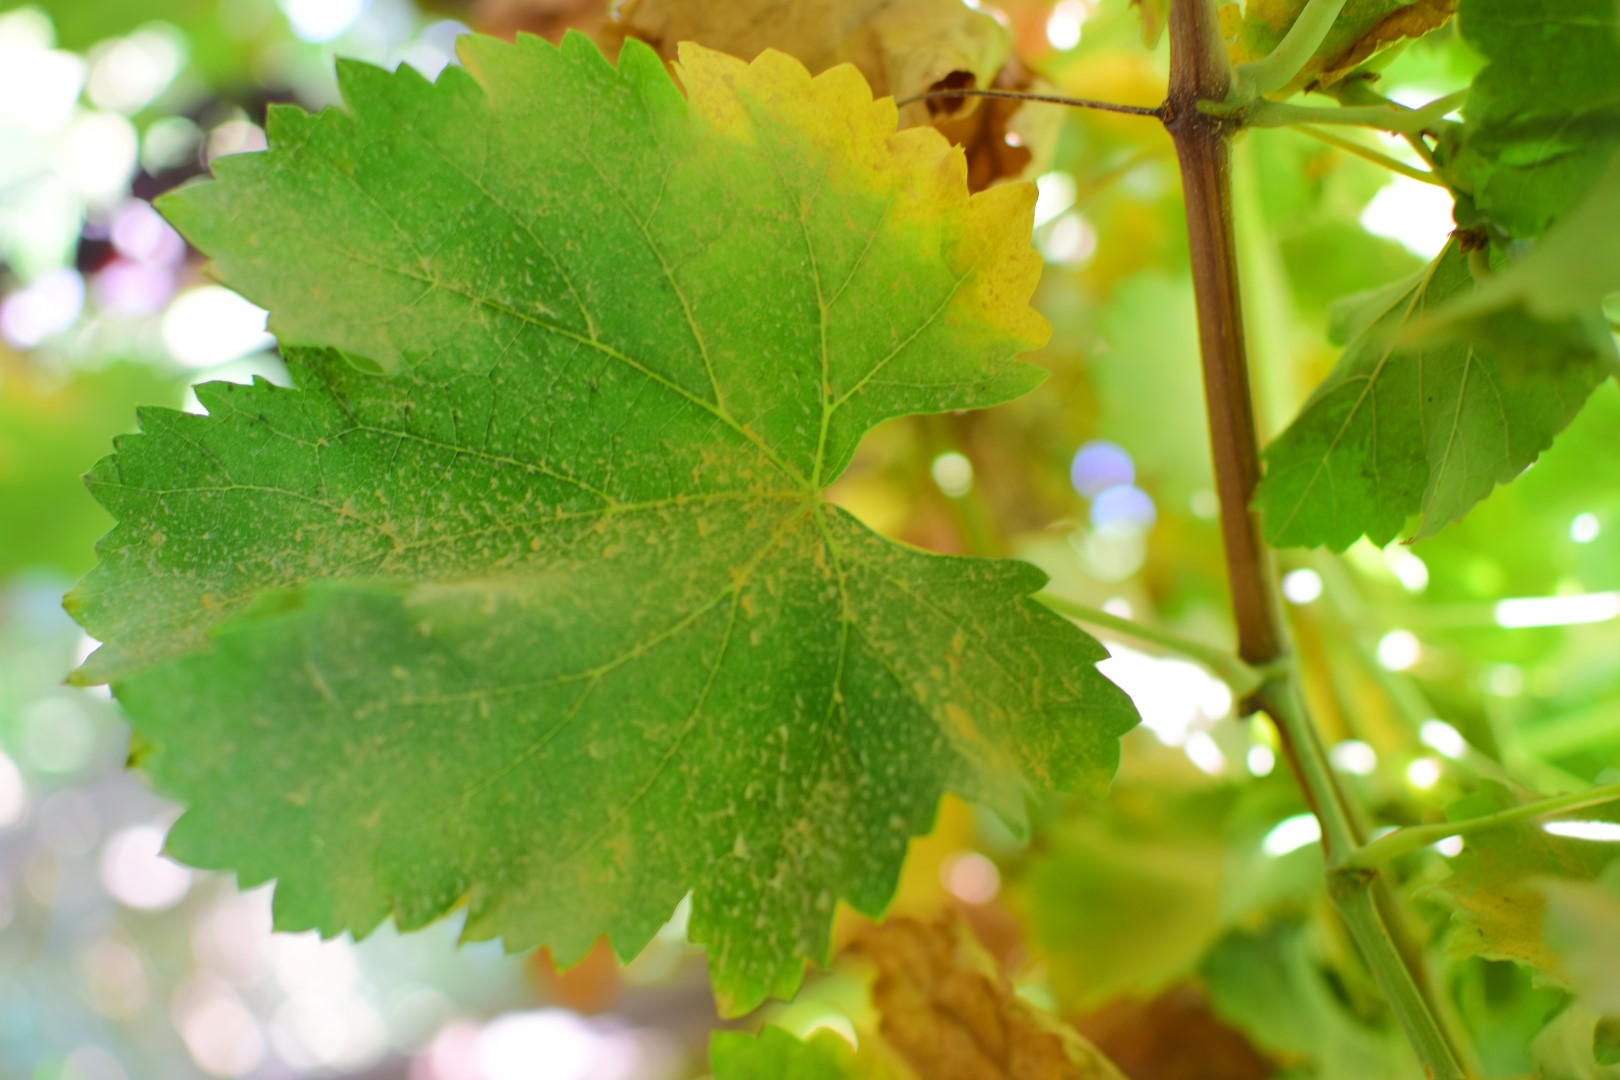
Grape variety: Frinsi